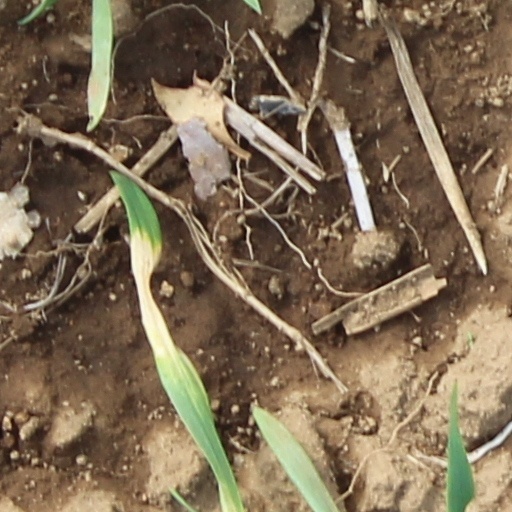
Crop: wheat